Uma Bardhan

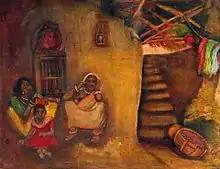
Watercolor on Silk (1998). Private collection.

where a special silk cloth is mounted on board before it can be used for painting. The reason it's not so popular might be due to the fact that it is a relatively painstaking process where a special silk cloth is mounted on board before being used as a painting. The silk cloth is arranged from Murshidabad district of West Bengal, famously known as murshidabad silk, and at first washed silk cloth by hand or in the washing machine on a gentle cycle with warm water. followed by mounting on paper board with adhesive. As water colors would tend to bleed/run more than the other paints it is required to keep the paints fairly thick without too much water added in. She applies adhesive over the mounted silk cloth to hold the water color otherwise it will spread & leave it for 2 to 3 hours for drying. The amount of adhesive to be applied over the silk cloth is tricky as one have to be very careful as two much adhesive might not be good.